Supernatural (film)

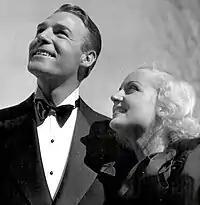
Randolph Scott and Carole Lombard on set of "Supernatural", 1933

"Supernatural" reunited the Halperin brothers with their crew they had on "White Zombie". This included screenwriter Garnett Weston and cinematographer Arthur Martinelli. They also had Oliver Lodge aboard as a technical director. Madge Bellamy wrote in her autobiography that the Halperin Brothers tried to get her from Paramount Studios for the lead role, but the studio insisted on signing Carole Lombard from Fox Studios. According to Bellamy, Lombard resented her role in the film as "her forte was comedy."